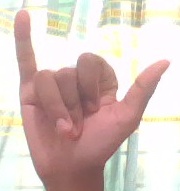
ASL sign: Y